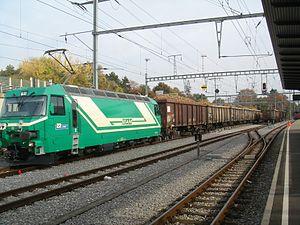
Déchargement d'un train de betteraves arrivé sur bogies transporteurs à voie métrique derrière MBC Ge 4/4 22 à Morges (VD, Suisse)
La ligne Bière – Apples – Morges est une ligne de chemin de fer de 30 kilomètres à voie unique à écartement métrique, qui relie la gare de Morges à Bière via Apples, et Apples à L'Isle par une ligne secondaire. La ligne est exploitée par les Transports de la région Morges-Bière-Cossonay, désignés avant 2003 sous le nom de Compagnie du Chemin de fer de Bière-Apples-Morges.